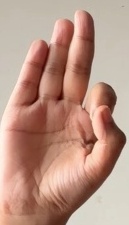
ASL sign: F